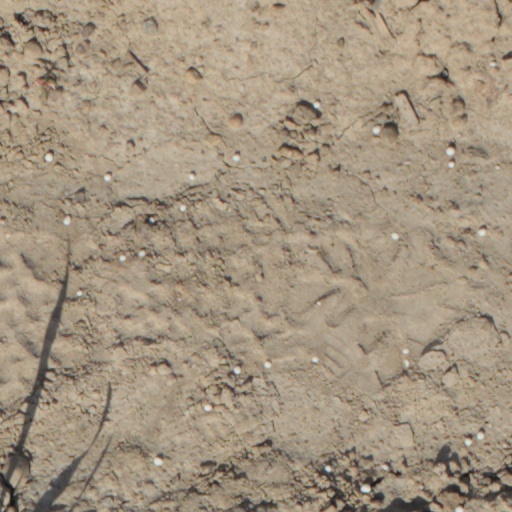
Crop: wheat